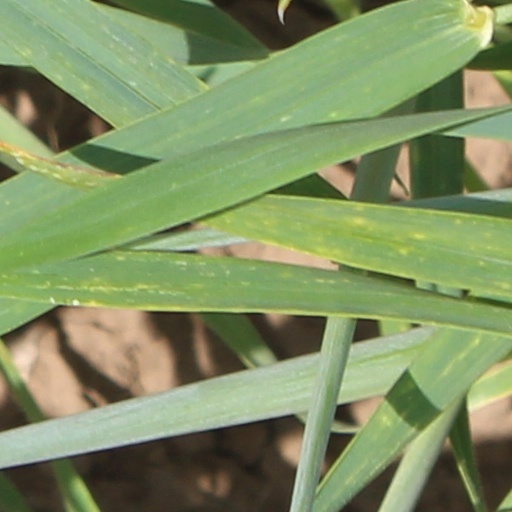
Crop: wheat